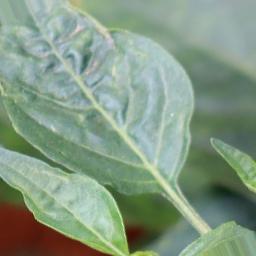
Label: mites_and_trips